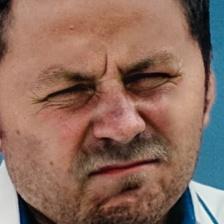
Label: faces